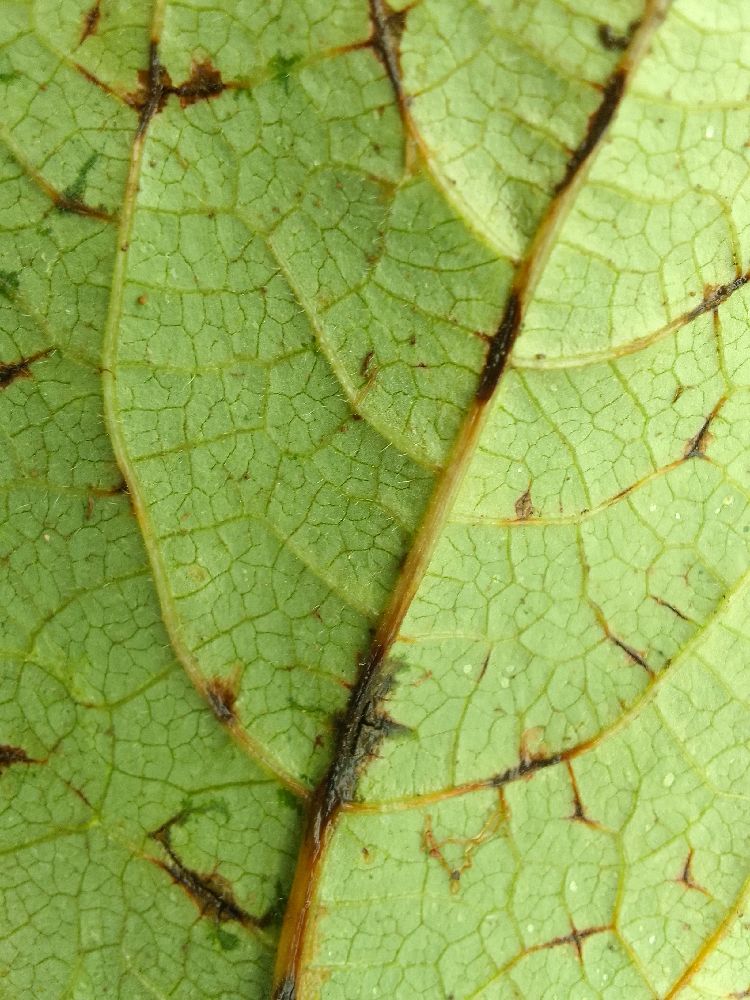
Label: anthracnose